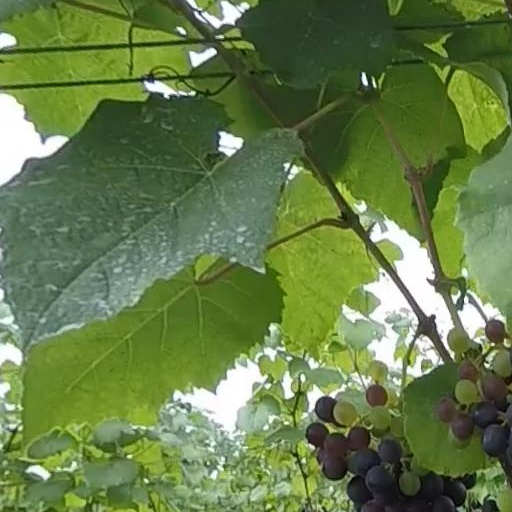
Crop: grape